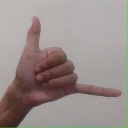
अक्षर: द